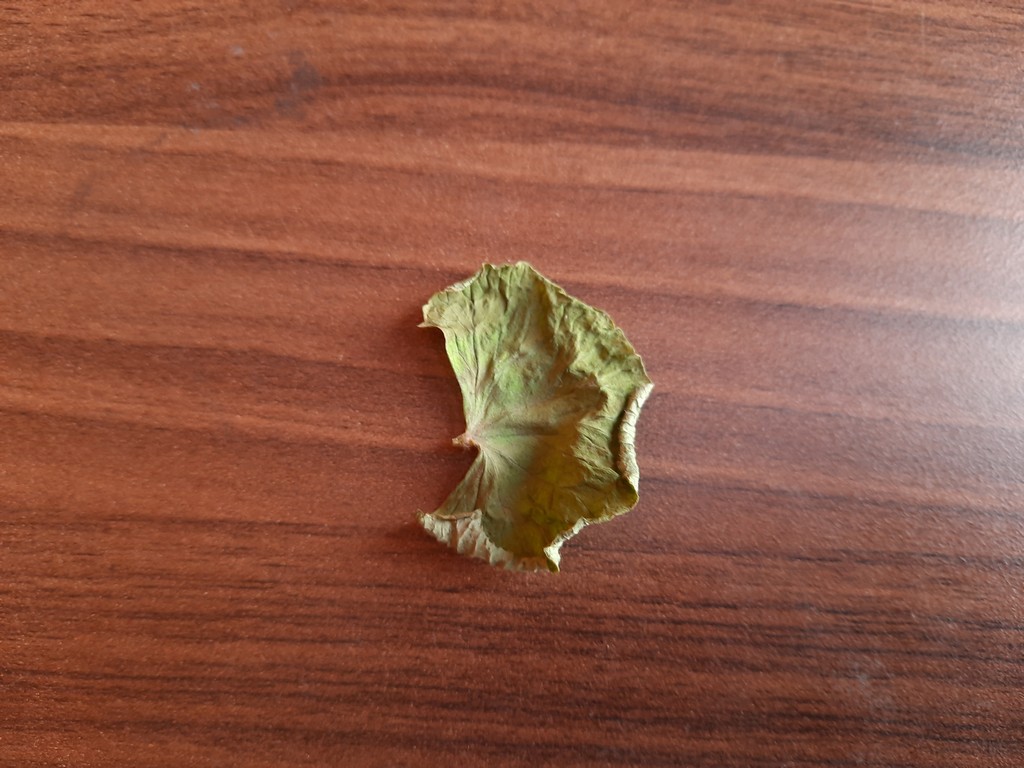
Label: Dried